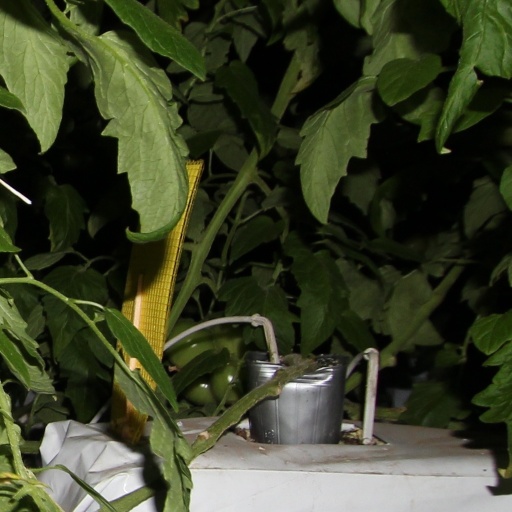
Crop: tomato